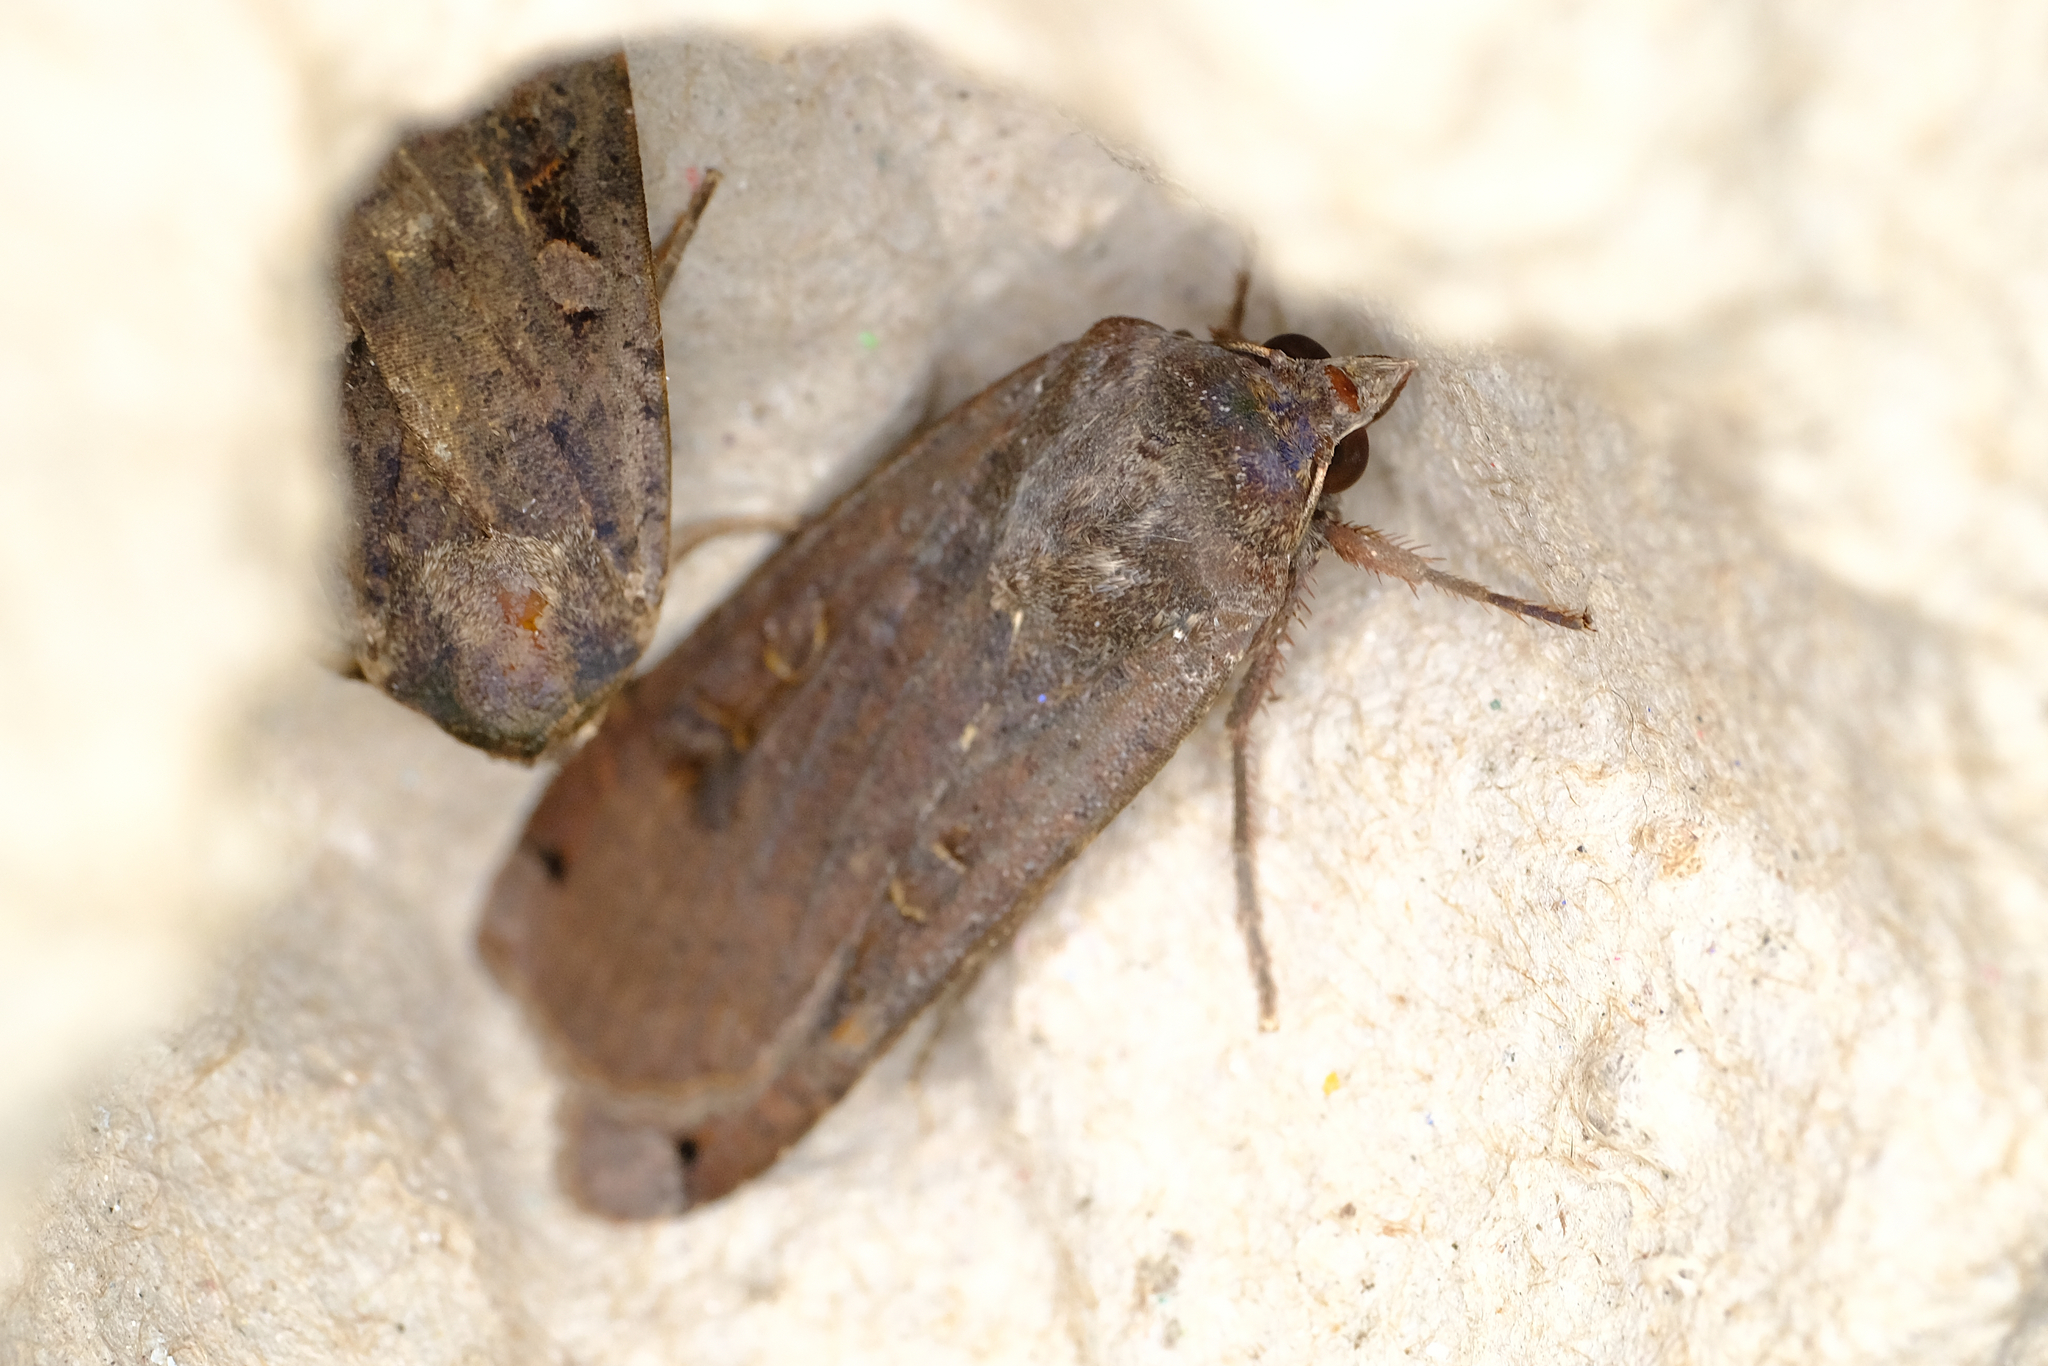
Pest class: cutworms